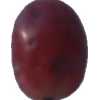
Label: pink_grape